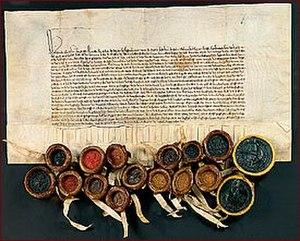
Gotland est une île de Suède située en mer Baltique. Il s'agît de la plus grande île du pays. Le Gotland est aussi le nom du comté et de la commune présente sur l'île.
Les Frères des victuailles est un groupe de corsaires qui devinrent pirates. Ils furent engagés en 1392 par le duc de Mecklembourg, Albrecht de Mecklembourg, l'ancien roi de Suède, pour attaquer les navires danois, car la reine Marguerite Iʳᵉ de Danemark avait emprisonné Albrecht de Mecklembourg pour que lui et son fils renoncent au trône de Suède.
Visby est la seule ville située sur l'île suédoise de Gotland, au milieu de la mer Baltique, à 90 km des côtes suédoises. Avec 22 593 habitants, elle constitue plus du tiers de la population totale de l'île. C'est le chef-lieu de l'entité région Gotland, issu de la fusion de l'administration du comté de Gotland et de son unique commune.